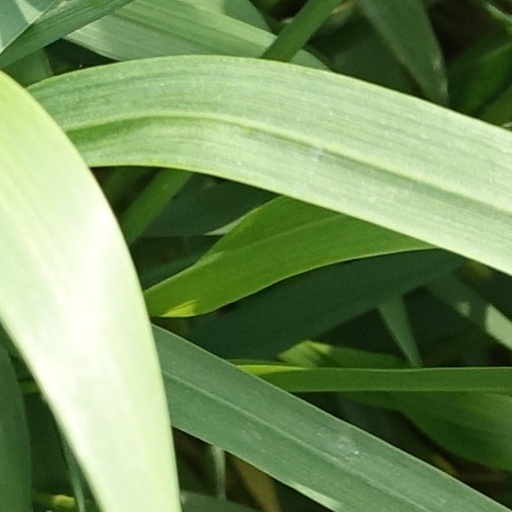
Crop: wheat